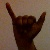
The image shows a hand gesture representing the letter 'Y' in Indian Sign Language.